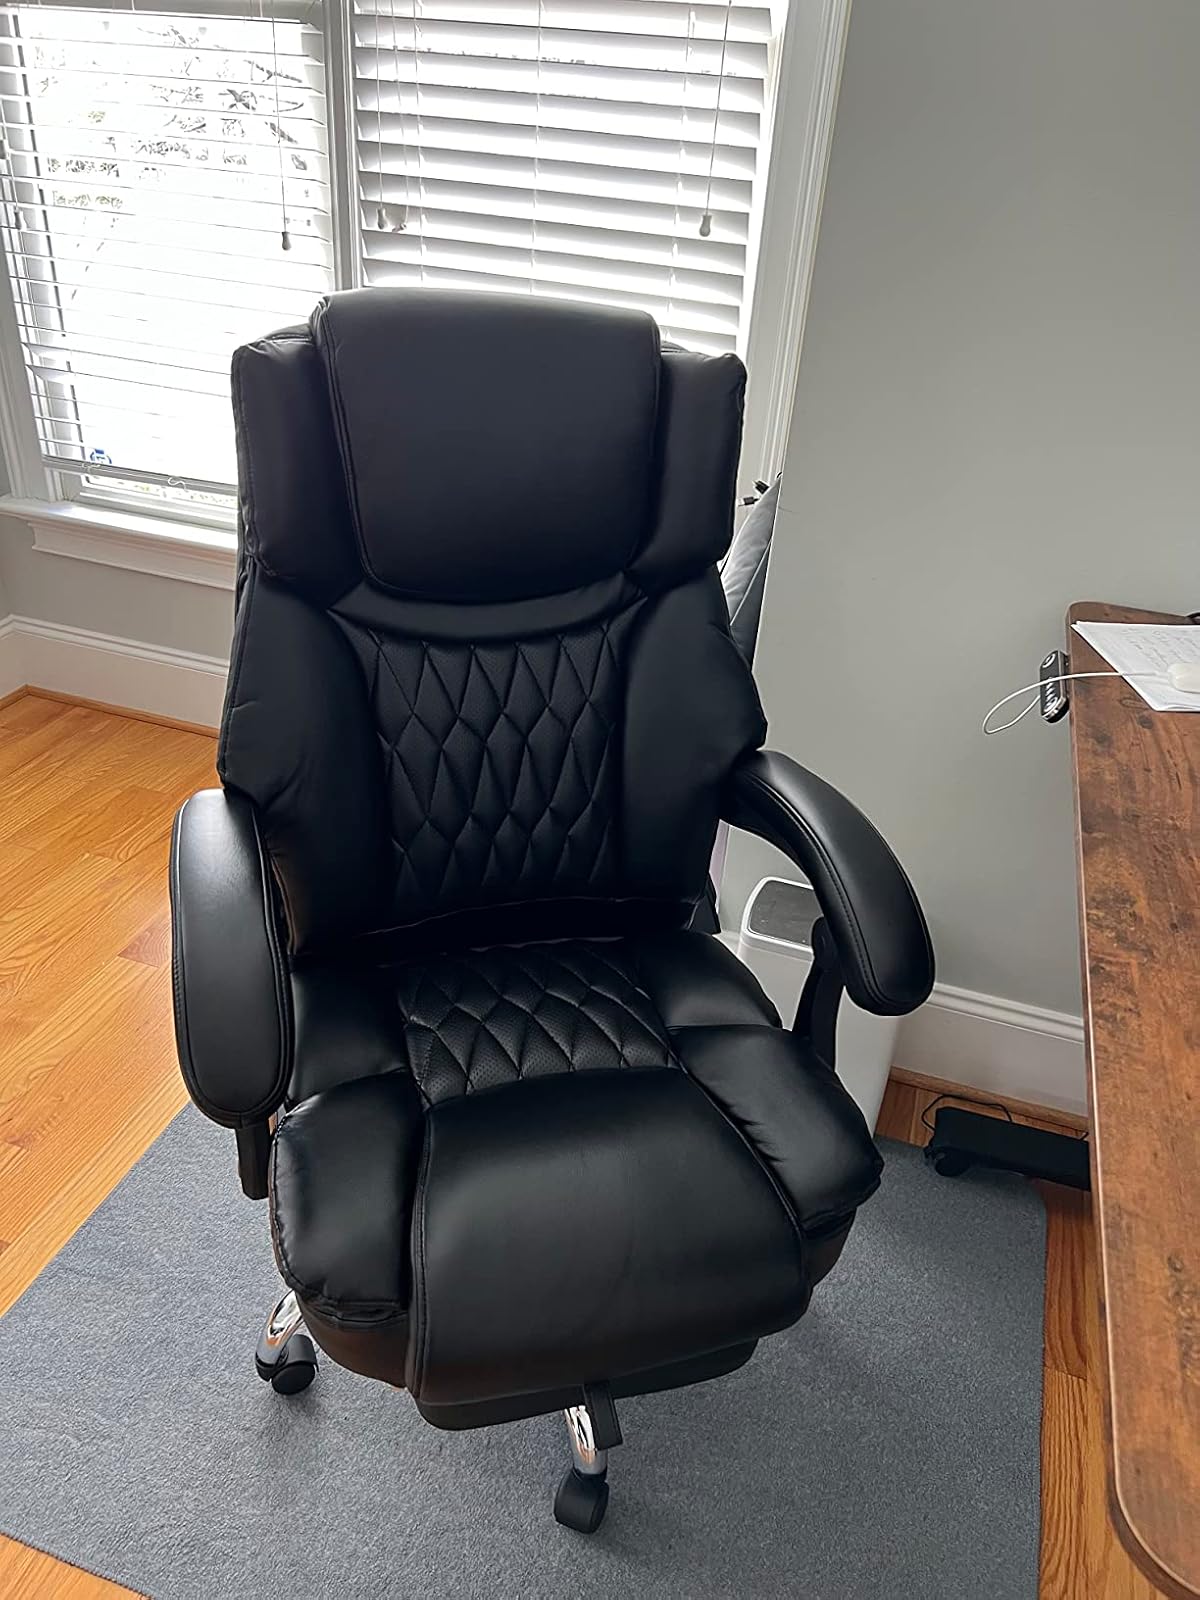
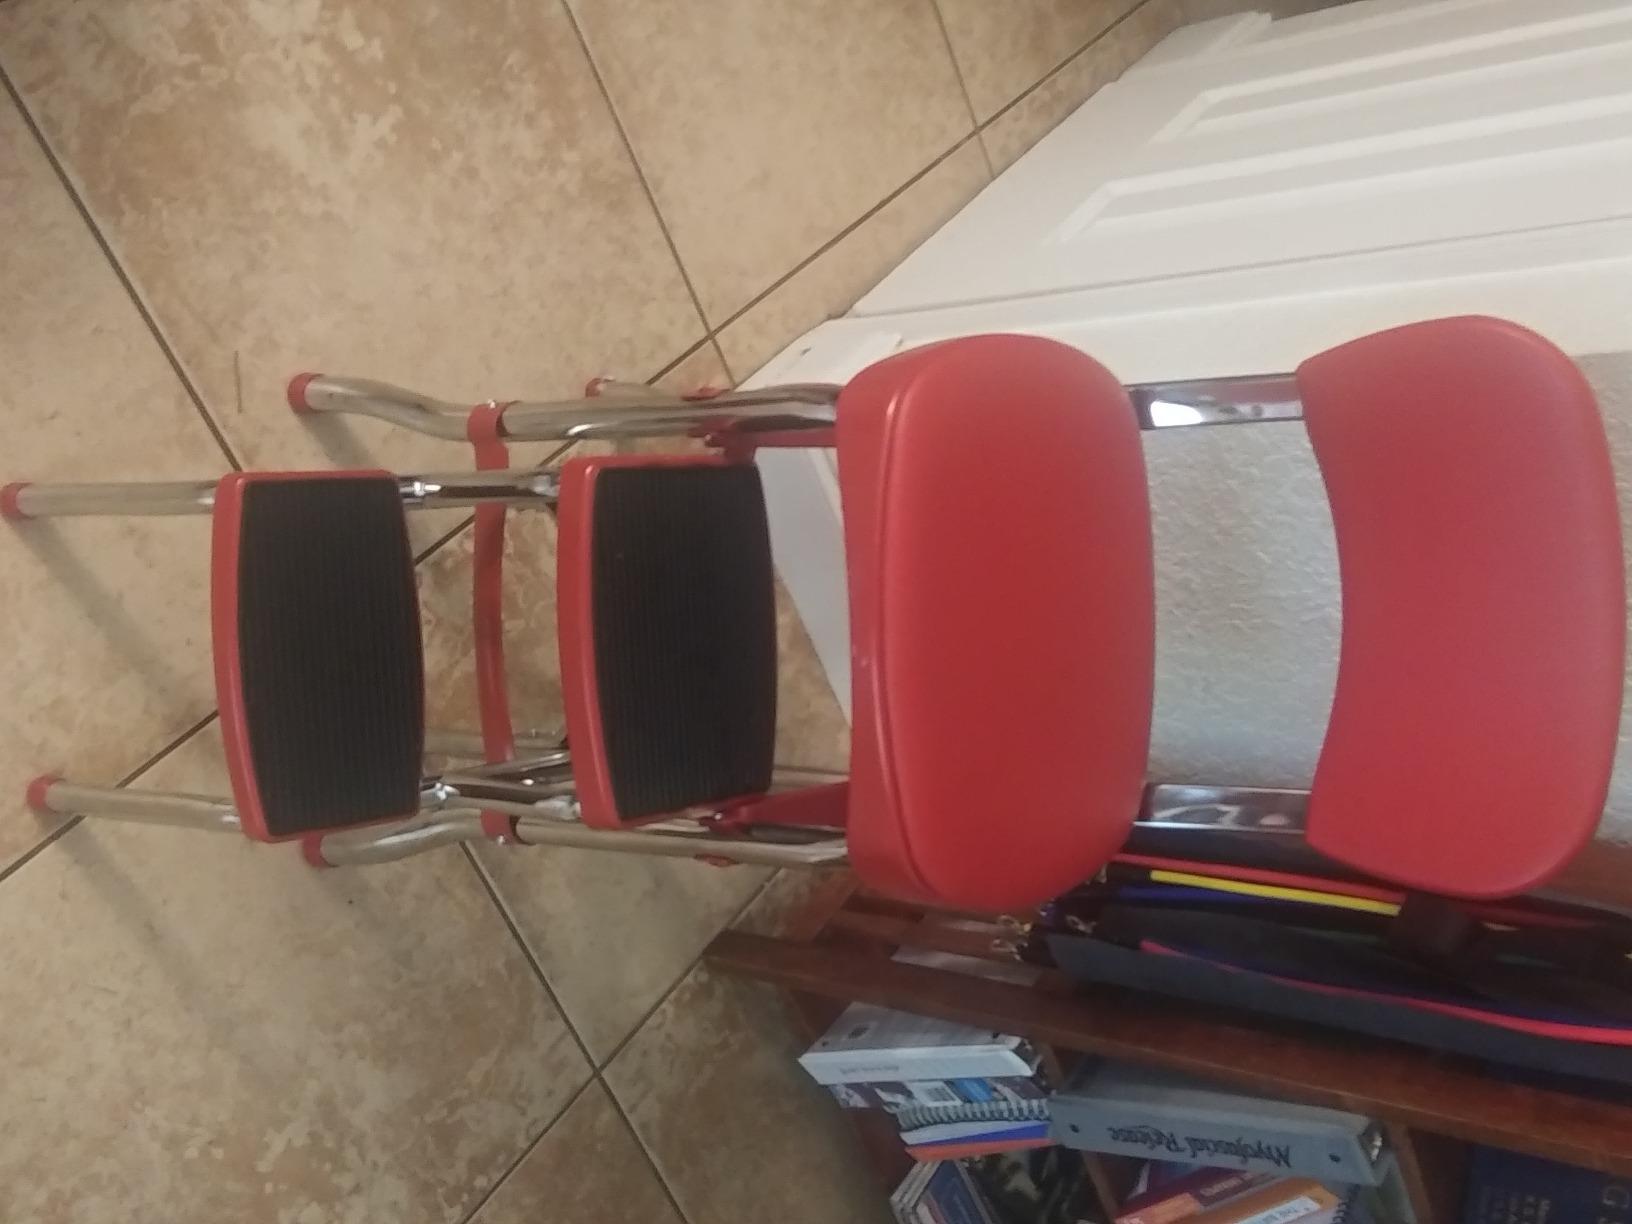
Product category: items_chair
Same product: no